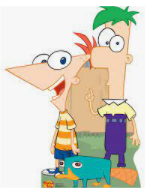
Portrait style: Cartoon Portrait